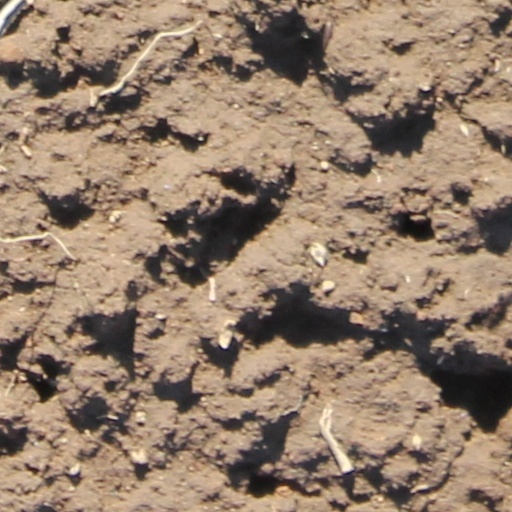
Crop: wheat